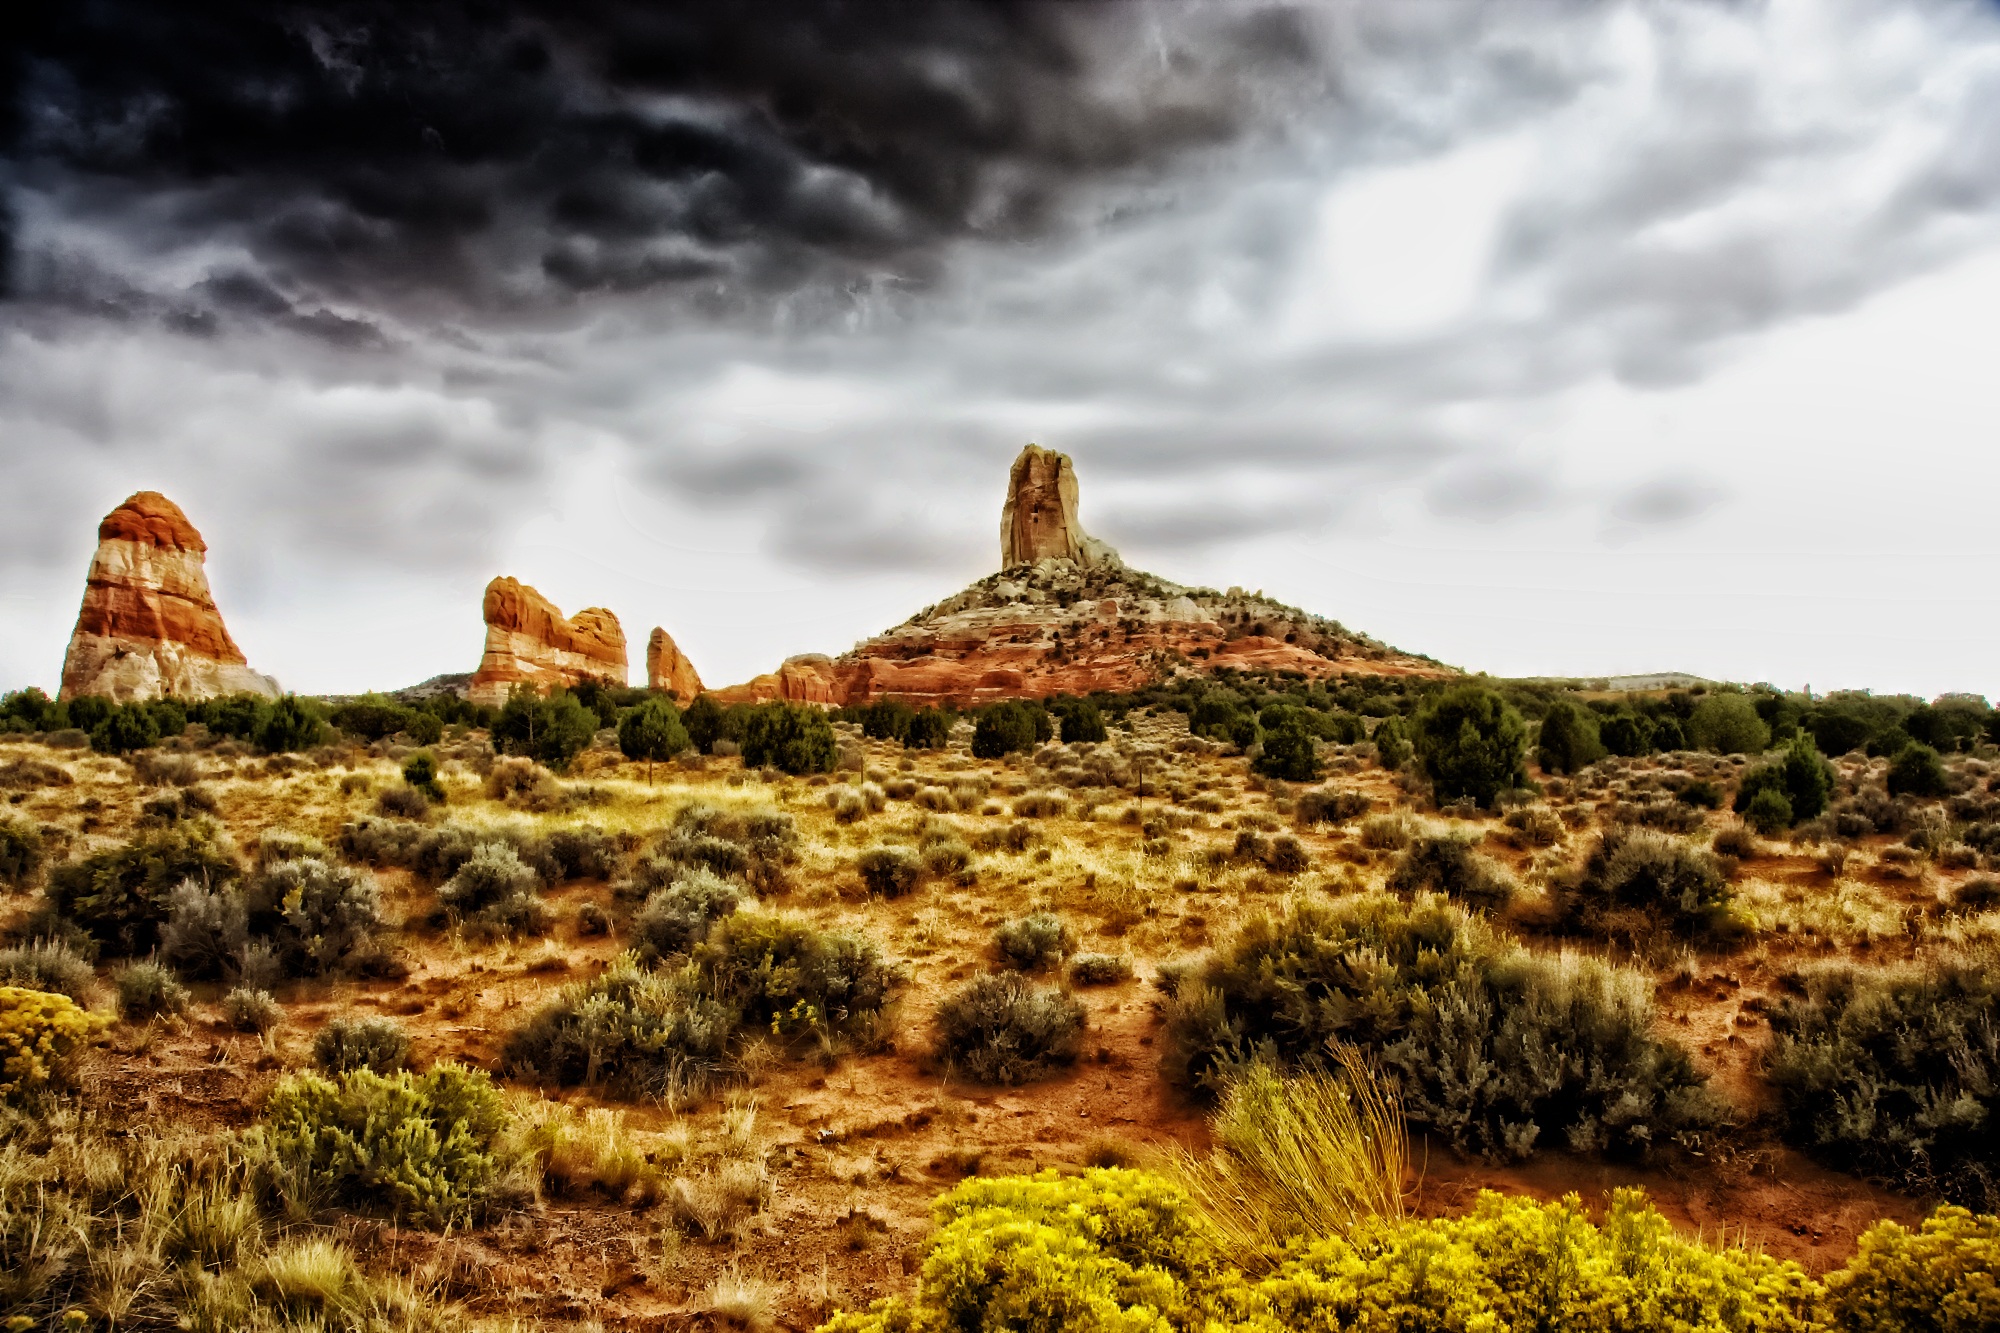
landscape, coast, nature, rock, wilderness, mountain, sky, hill, desert, brush, valley, scenic, plants, arizona, outside, hdr, clouds, geology, plateau, vista, habitat, ecosystem, formations, buttes, natural environment